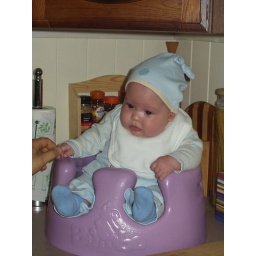
i'm cute in my pixie hat